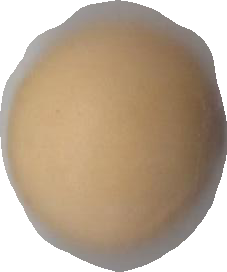
Variety: Grobogan